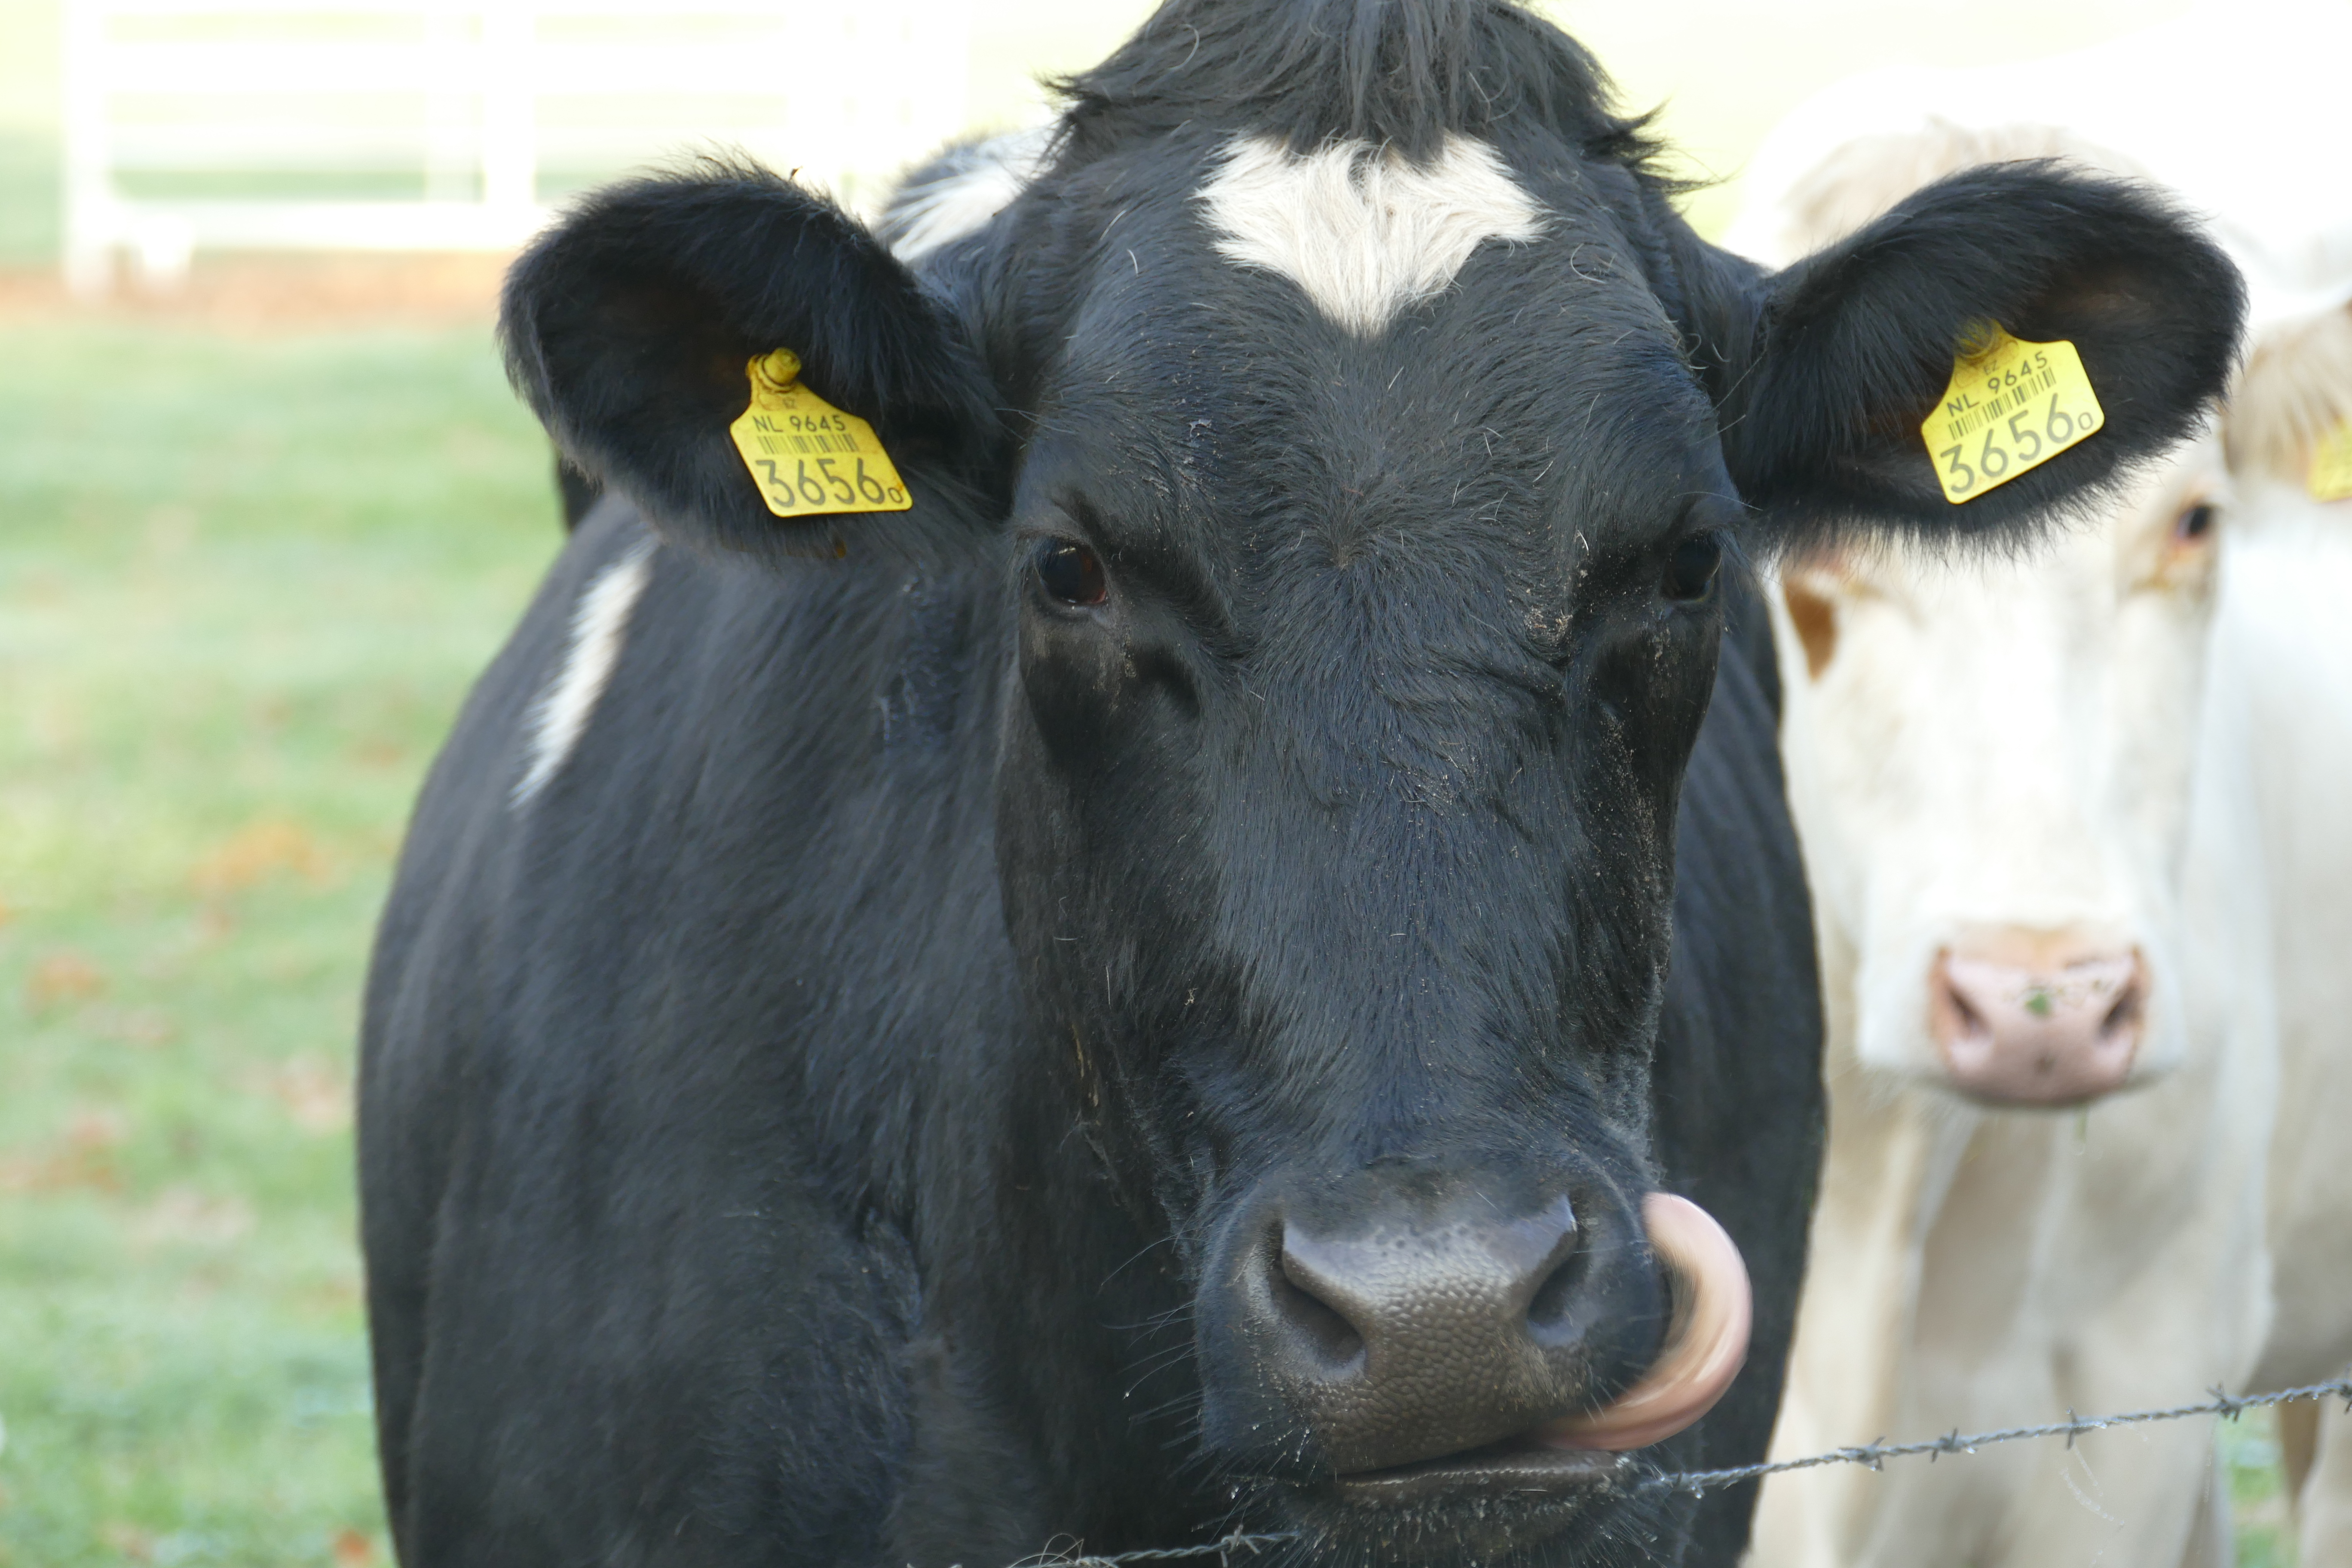
cows, curious, standing, together, meadow, holland, looking, morning, sunny, day, foggy, cattle like mammal, dairy cow, dairy, fauna, cow goat family, snout, grass, livestock, horn, calf, bull, pasture